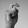
ASL letter: X